Child marriage

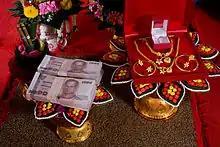
A traditional, formal presentation of the bride price at a Thai engagement ceremony

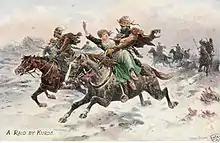
Depiction of bride kidnapping

Prior to the Industrial Revolution, women around the world were often married at an early age, usually soon after reaching puberty. These practices carried over well into the 19th century in societies with largely rural populations. Men tended to marry later in societies where a married couple was expected to establish a household of their own. This encouraged men to remain unmarried until they accumulated sufficient wealth to support a new home and marry adolescent girls.